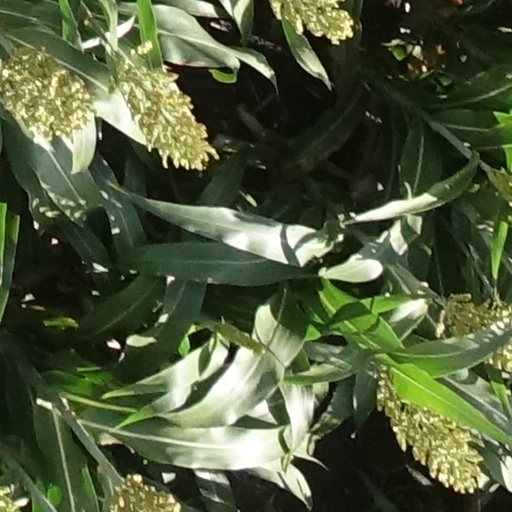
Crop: sorghum